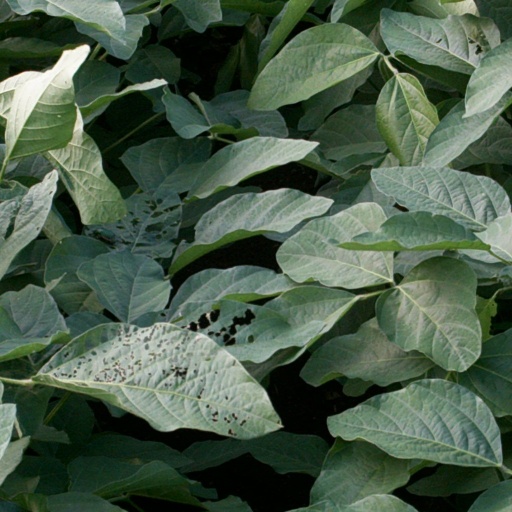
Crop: soybean